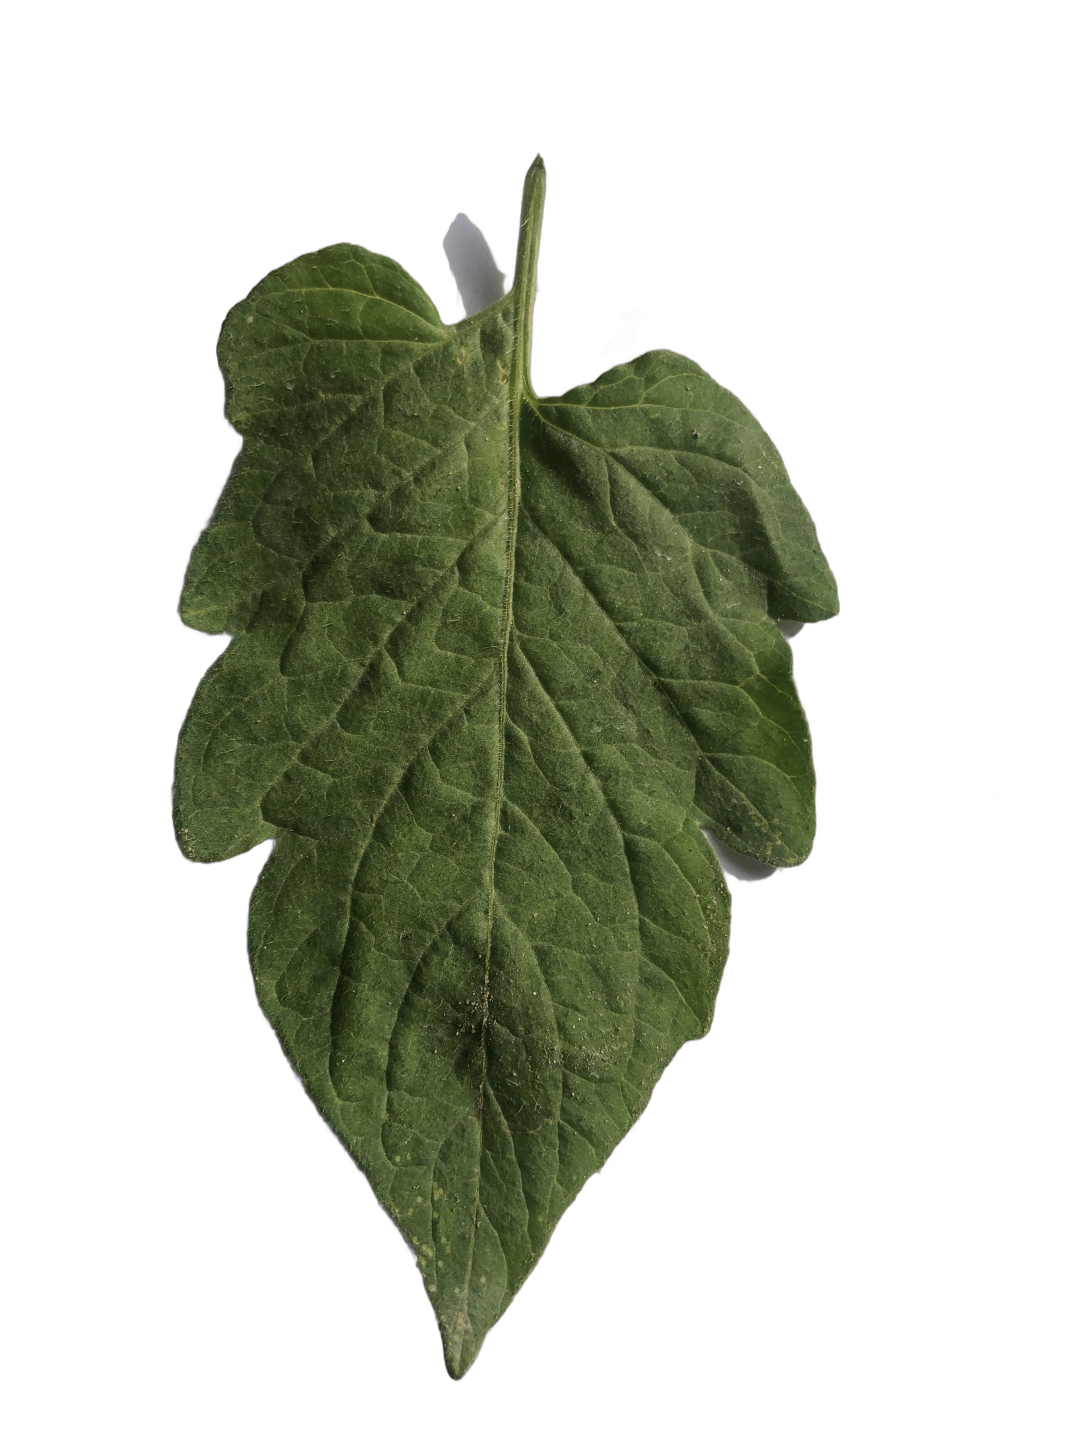
Crop: Tomato
Label: Healthy